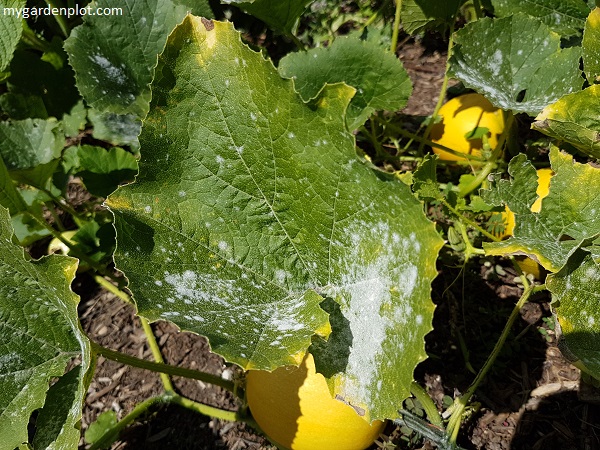
Plant: Squash
Disease: squash powdery mildew